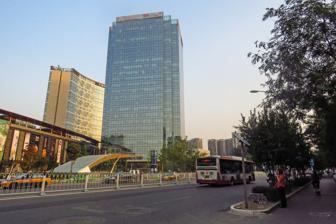
Building: INDIGO, Beijing
Country: China
Year built: 2012
Shopping mall in Beijing, China INDIGO, Beijing View of INDIGO from Jiuxianqiao Road Location Beijing, China Coordinates 39°58′7.32″N 116°29′7.66″E / 39.9687000°N 116.4854611°E / 39.9687000; 116.4854611 Address 18 Jiuxianqiao Road, Chaoyang District Opening date 2012 Developer Swire Properties , Sino-Ocean Group No. of stores and services Over 170 shops and restaurants Total retail floor area 939,000 sq ft (87,200 m 2 ) Parking 1,245 parking spaces Website www .indigobeijing .com INDIGO, Beijing ( Chinese : 颐堤港 ), is a mixed use development in the Jiang Tai neighbourhood of Chaoyang District in Beijing , China. It comprises a large indoor shopping mall, a 25-storey office tower called One INDIGO, as well as a 369-room business and lifestyle hotel EAST, Beijing (北京东隅) run by Swire Hotels . Location INDIGO, Beijing is located between the 4th and 5th ring roads in North Eastern Beijing, with the development located approximately a 15-minute drive from Beijing's Central Business District and a 15-minute drive from Beijing Capital International Airport . The development is also directly connected to Line 14 of the Beijing Metro , with visitors recommended to alight at exit C of Jiangtai station . INDIGO, Beijing is also easily accessible by public bus, with the closest bus stop Jiuxianqiao (酒仙桥), and is served by Beijing Bus numbers 401, 402, 408, 418, 621, 656, 659, 677, 688, 701, 909, 946, 955, 973, 976, 988, 991 and Yuntong 107. History and construction Designed by architects Benoy , the centre officially opened in 2012 and was developed by Hong Kong–based Swire Properties and Sino-Ocean Group . The retail mall is approximately 940,000 sq ft (87,000 sqm) and features an outdoor park and a large indoor children's playground which is situated under a large glass roof. Large scale installations for Christmas and Chinese New Year are often installed here and are popular among local and expatriate families with young children In 2018, Indigo ran a NASA Neighborhood Earth experience in the outdoor park. The hotel EAST, Beijing opened in late September 2012 and features paperless check-in as well as panoramic views. Gallery Interior of INDIGO Mall EAST Hotel at Night A View of INDIGO mall, One INDIGO and EAST Hotel References